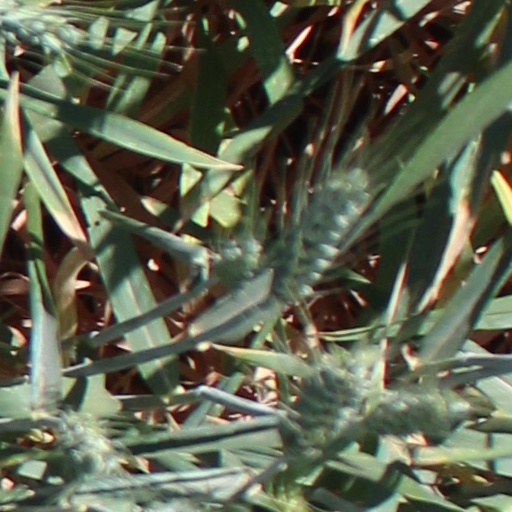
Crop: wheat